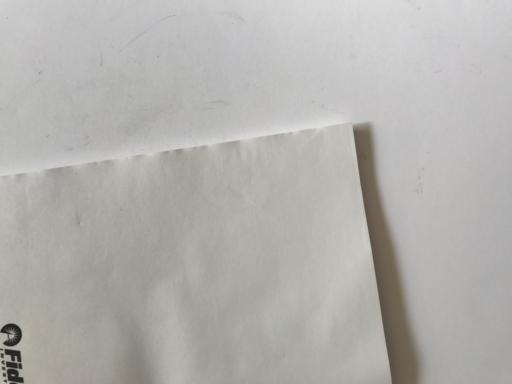
Label: paper